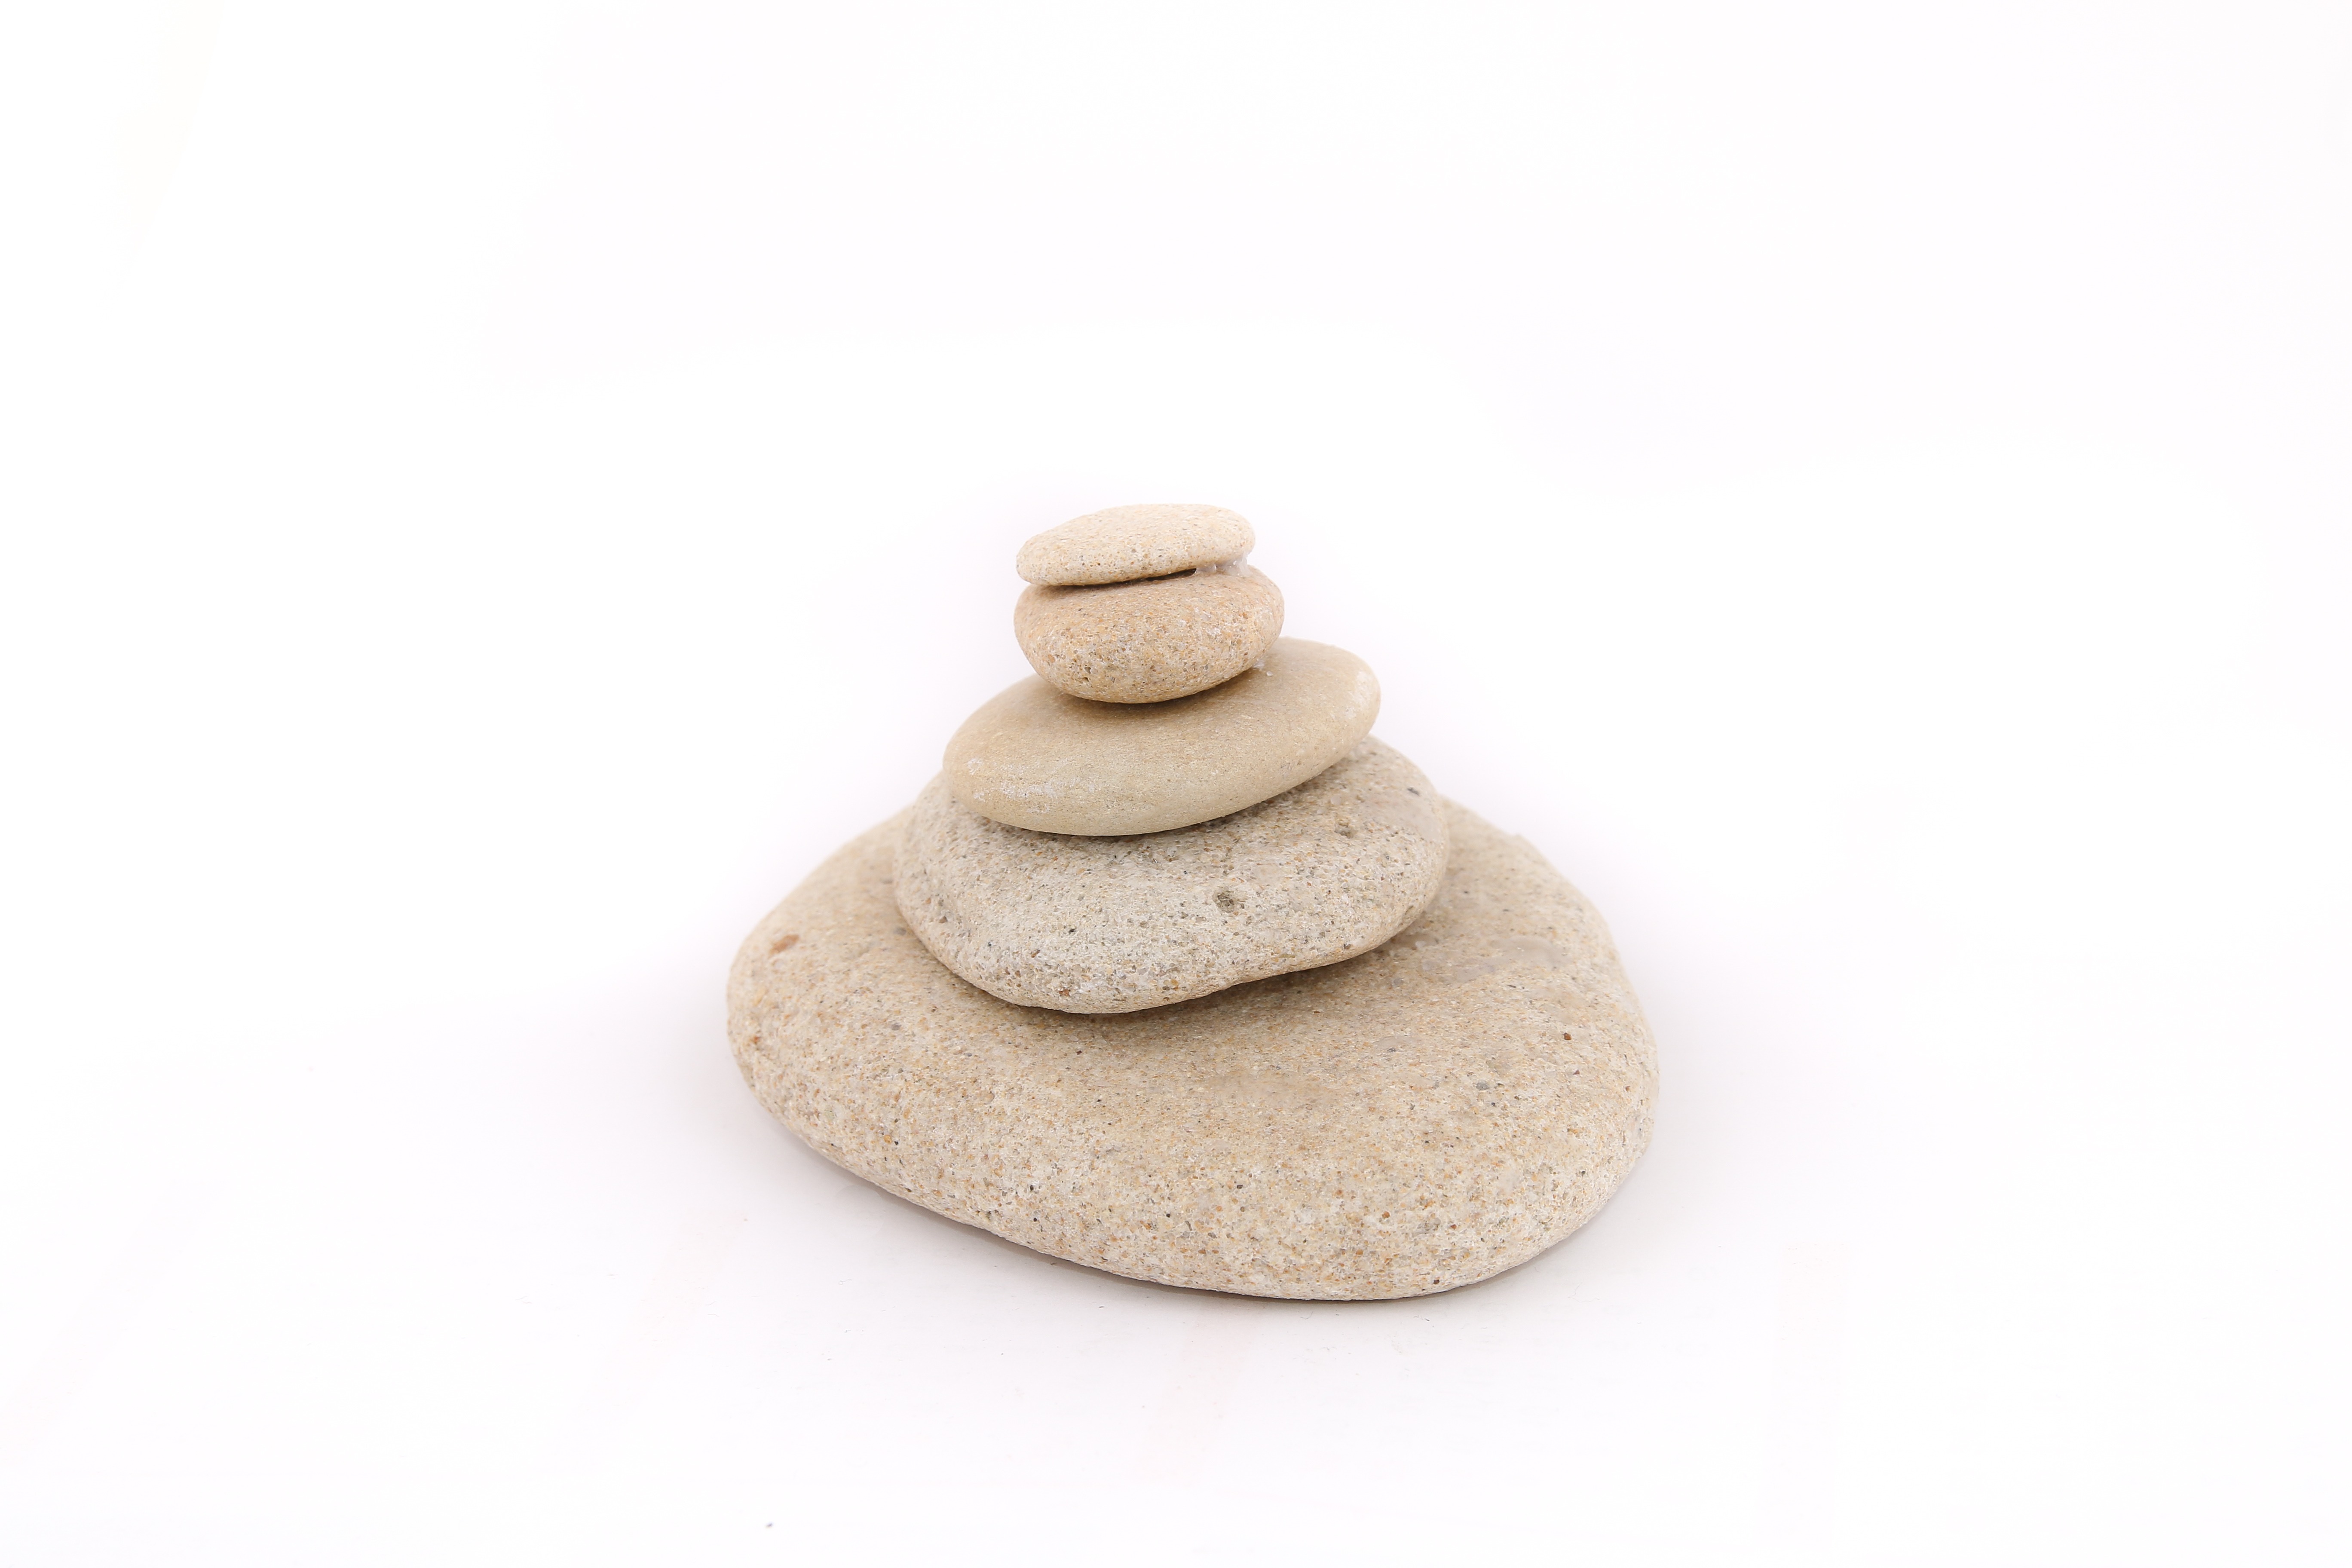
stone, ceramic, stack, toy, material, zen, meditation, peace of mind, the stones, on a white background